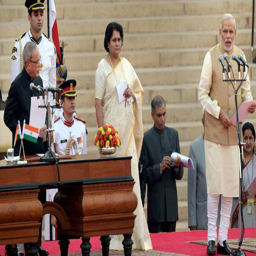
politician taking oath as the 15th prime minister at a ceremony on monday .